Gabriel Wells

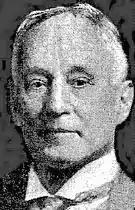

Gabriel Wells (January 24, 1861 – November 6, 1946) was a noted bookseller, historian and author. He was one of the most important antiquarian booksellers in America and Britain in the first half of the twentieth century. He was president of the Antiquarian Booksellers' Association in 1930.